S.J. Quinney College of Law

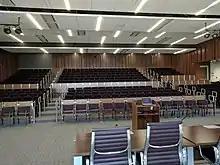
The moot courtroom of the S.J. Quinney College of Law.

According to the USNWR 2024 Law School Rankings, the S.J. Quinney College of Law was named a "Top Tier" Law School and was ranked #28 out of 196 law schools in the United States. As of 2024, Utah Law has the second lowest student to faculty ratio at 4.2:1, behind only the University of Arizona. Utah Law also has the third highest first-time in-state bar passage rate, and its environmental law program is ranked #7 nationally.